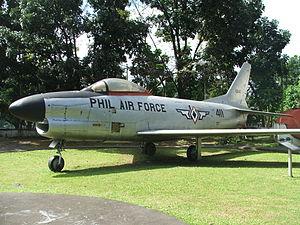
Le North American F-86D Sabre, parfois également désigné « Sabre Dog » ou « Dog Sabre », était un intercepteur tous-temps transsonique américain conçu par le constructeur North American Aviation.